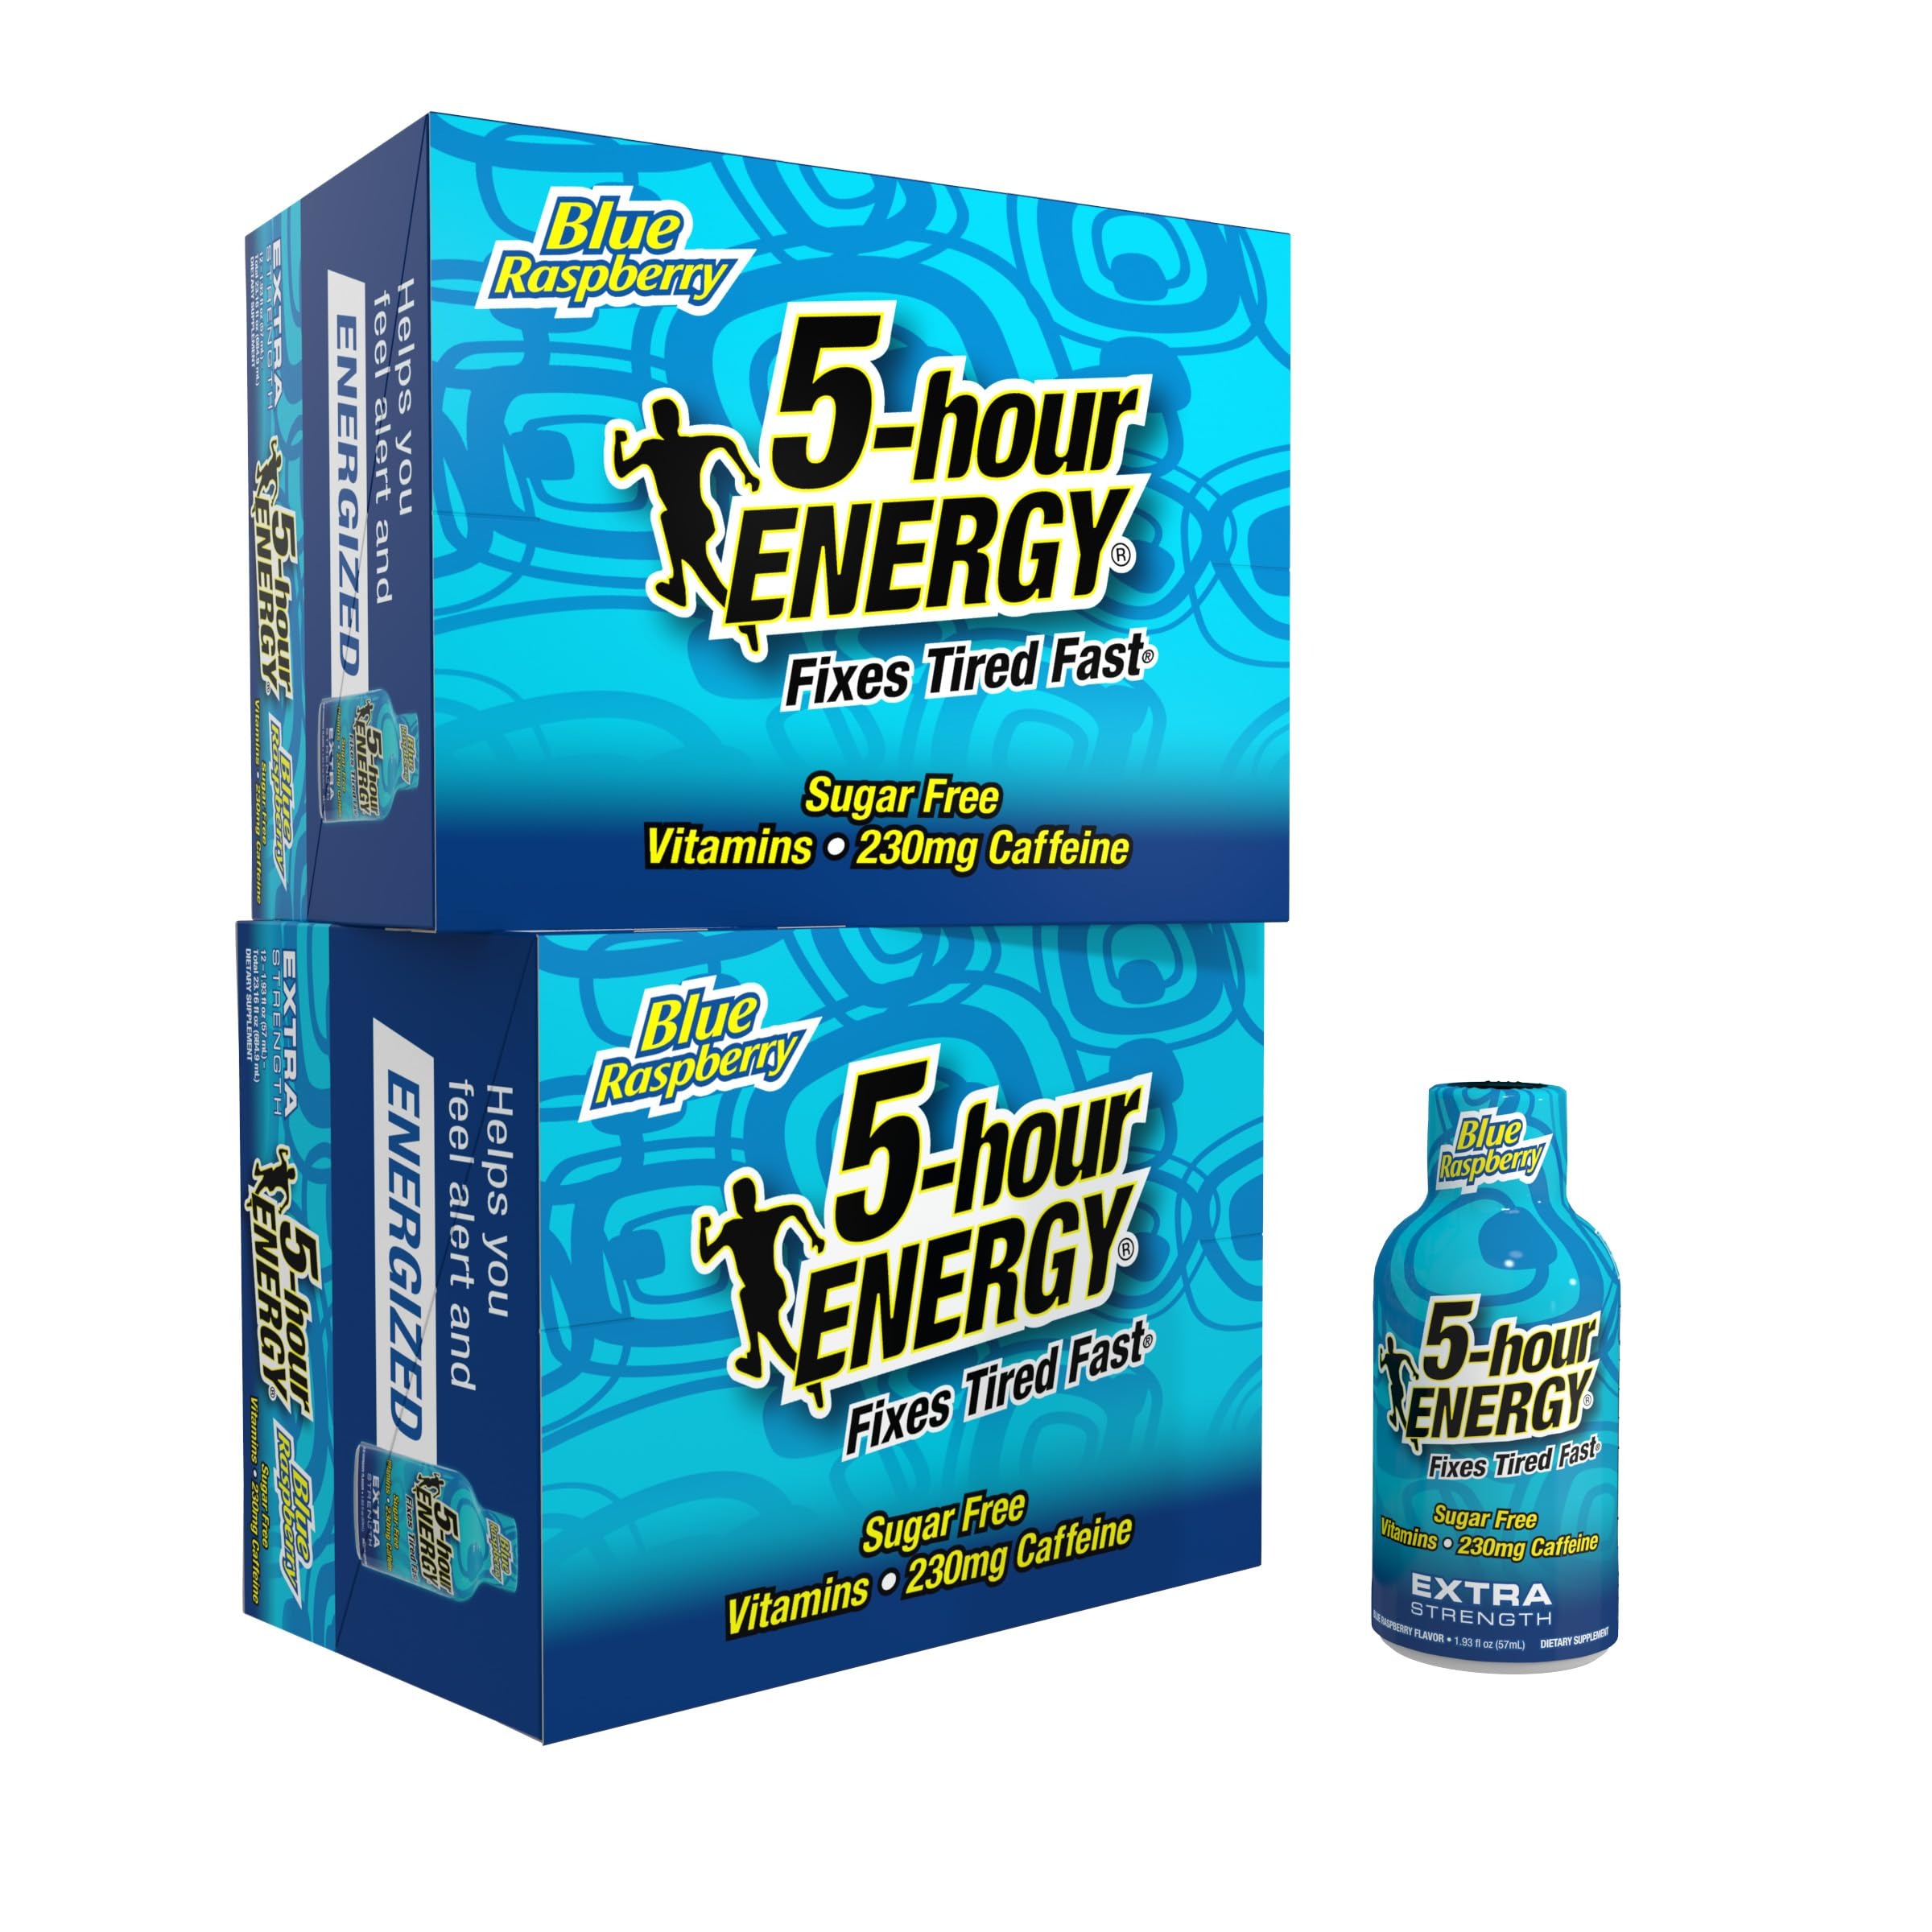
Item Name: 5-hour ENERGY Extra Strength Energy Shot, Blue Raspberry Flavor (1.93 oz. - 24 Count) Sugar-Free & Zero Calories, B-Vitamins & Amino Acids, 230mg Caffeinated Energy Shot, Dietary Supplement
Bullet Point 1: QUICK & SIMPLE ENERGY BOOST: Fast and effective, these Blue Raspberry flavor energy shots provide a feeling of alertness and energy. They are a dietary supplement that you can drink in seconds, feel in minutes, and will last for hours.
Bullet Point 2: ENERGY SHOT WITH CAFFEINE: 5-hour ENERGY shots contain a blend of B-vitamins, amino acids, and essential nutrients. It contains caffeine comparable to 12 oz of the leading premium coffee (230mg), but with zero sugar, zero herbal stimulants, and zero calories.
Bullet Point 3: PORTABLE FOR WORKING ADULTS: Light, portable, and effective, these extra strength energy shots are fast and easy to take as a no-nonsense way for working adults to stay bright and alert. Perfect for running errands or working late at the office.
Bullet Point 4: GREAT TASTING FLAVORS: These 5-hour ENERGY shots are non-carbonated and available in an array of great-tasting flavors. Satisfy your craving for fruit flavors and give yourself the energized feeling you need in one easy, tasty shot.
Bullet Point 5: NO REFRIGERATION NEEDED: Take one half of the bottle for moderate energy or a whole bottle for maximum energy. Do not exceed two bottles daily, consumed several hours apart. Discard any remainder of the energy shot after 72 hours of opening.
Product Description: 5-hour ENERGY Extra Strength shots contain a blend of B-vitamins, amino acids, and essential nutrients. They have caffeine comparable to 12 oz of the leading premium coffee (230mg), zero sugar, zero herbal stimulants, and zero calories. Fast and easy to take, they provide an increased feeling of alertness and Fixes Tired Fast. <br> Quick, simple, and effective. Drink it in seconds, feel it in minutes, and it will last for hours. <br> Whether you’re running errands or working late at the office, make sure you always have a tasty Blue Raspberry Flavor 5-hour ENERGY shot nearby. Stock up by buying these energy shots in bulk. It’s the best way to ensure that you’re ready for whatever comes your way, every day. <br> Take one half of the energy shot for moderate energy or take one whole bottle for maximum energy. Do not exceed two bottles daily, consumed several hours apart. Use or discard any remainder within 72 hours after opening. Refrigeration not required.
Value: 46.32
Unit: Fl Oz

Price: 42.84